St Uny's Church, Lelant

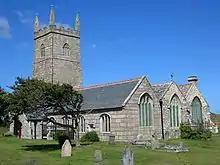
St Uny Church

St Uny Church, Lelant, is the Church of England parish church of Lelant, Cornwall, England. It is dedicated to Saint Uny (or Euny) who is also the patron saint of Redruth. It is a Grade I listed building.